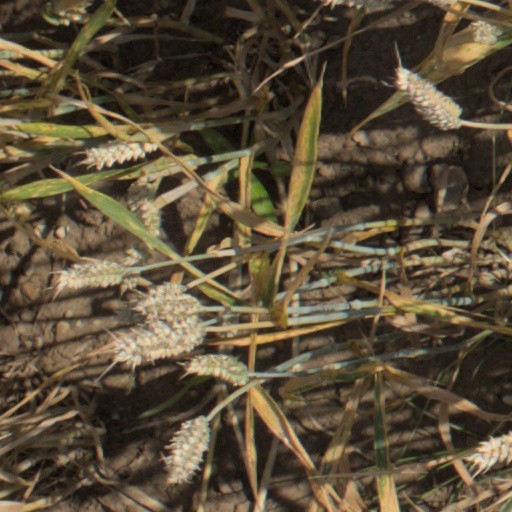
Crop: wheat